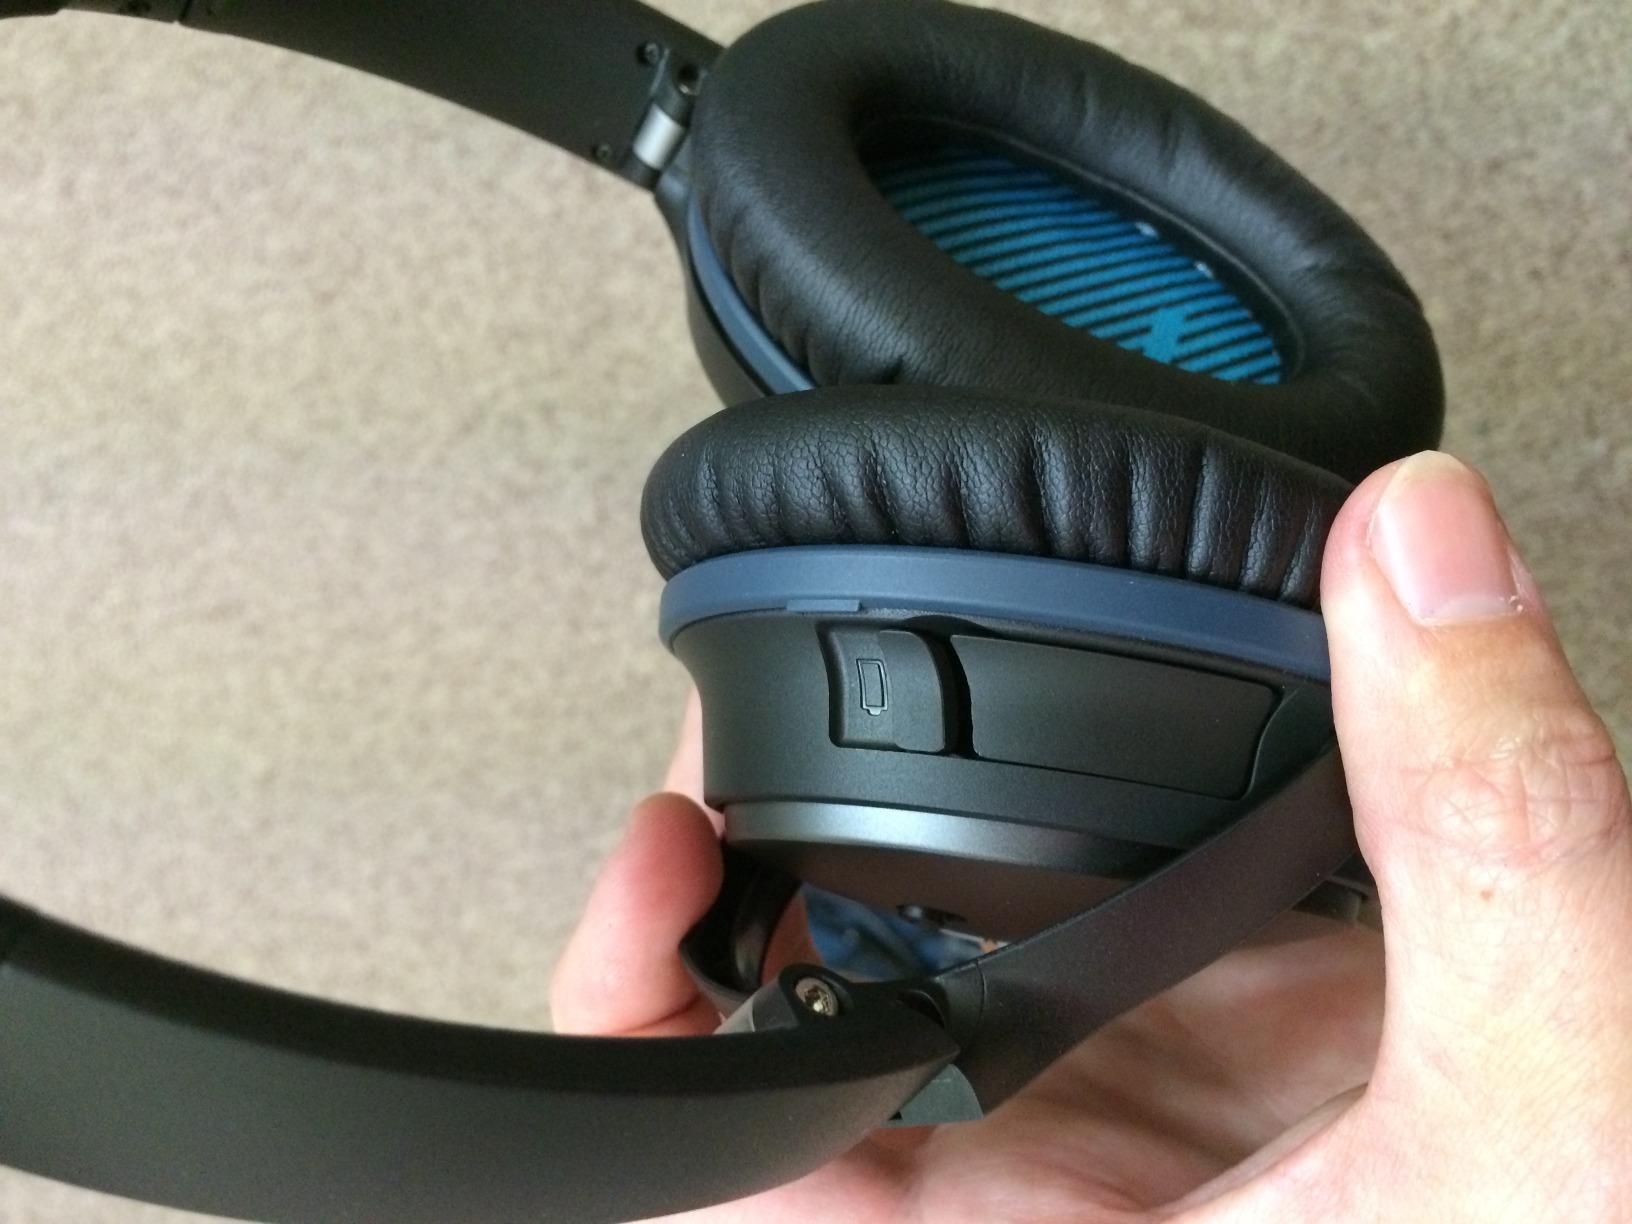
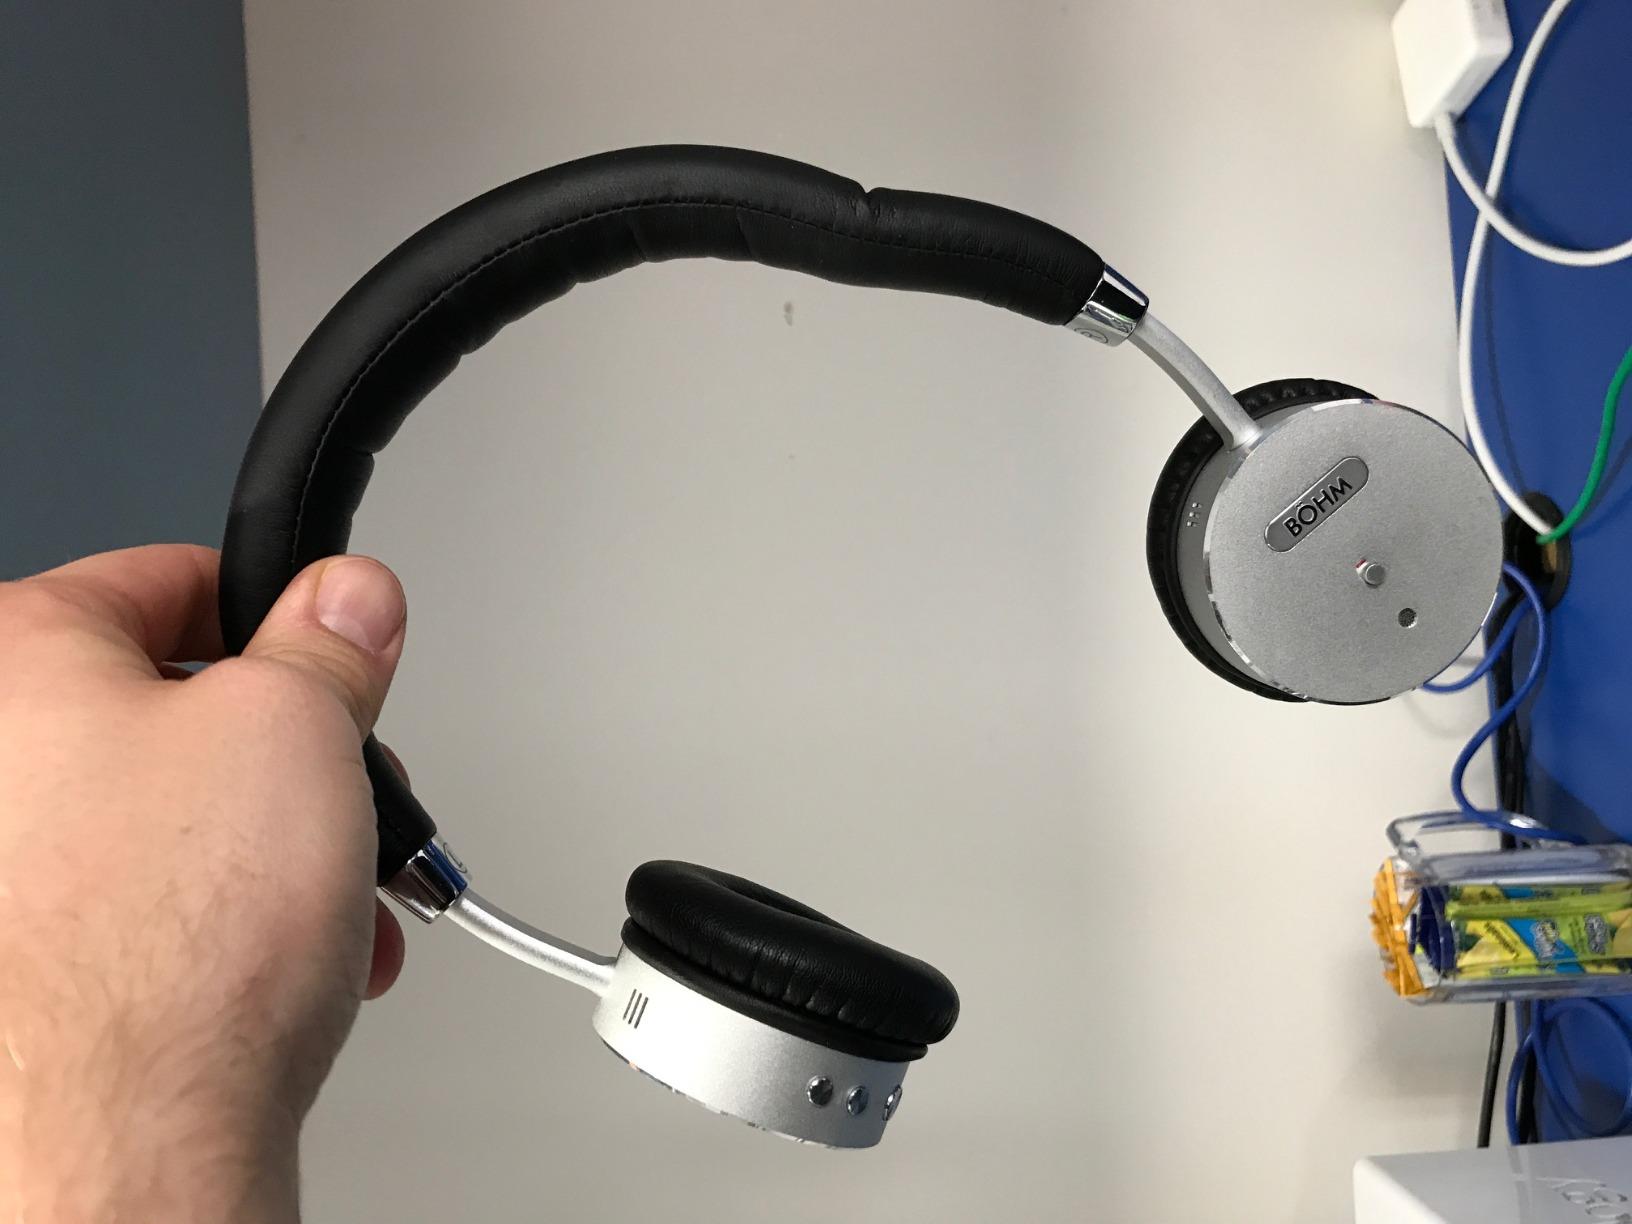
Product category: headphones
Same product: no